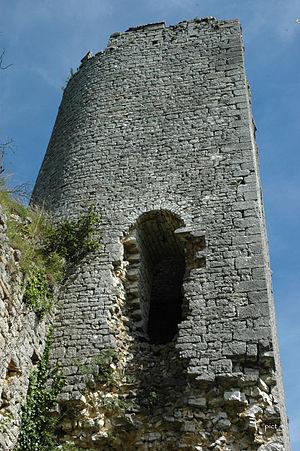
Château de Jasseron (Ain).
Le château de Jasseron est un ancien château fort, du Xᵉ siècle, reconstruit au XIIIᵉ siècle et ruiné à la fin du XVIᵉ siècle, centre de la seigneurie de Jasseron, dont les ruines se dressent sur la commune de Jasseron dans le département de l'Ain, en région Auvergne-Rhône-Alpes.
Jasseron est une commune française, située dans le département de l'Ain en région Auvergne-Rhône-Alpes.